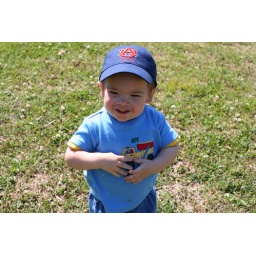
Walker in his big boy hat